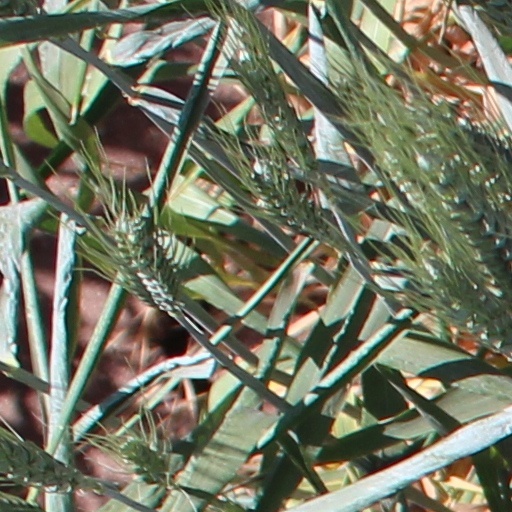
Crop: wheat